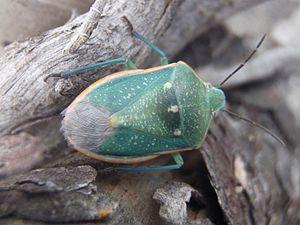
Chlorochroa est un genre d'insectes hétéroptères, des punaises de la famille des Pentatomidae.